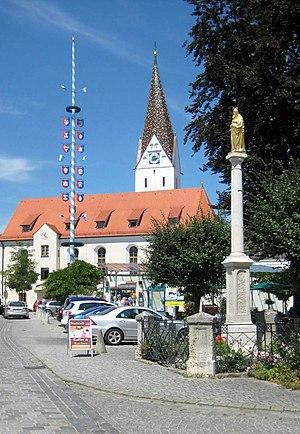
Vohburg an der Donau est une ville de Bavière, située dans l'arrondissement de Pfaffenhofen an der Ilm, dans le district de Haute-Bavière.